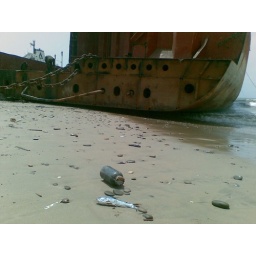
Dead fish along with half filled bottle of used oil lying everywhere near the wreckage of this ship